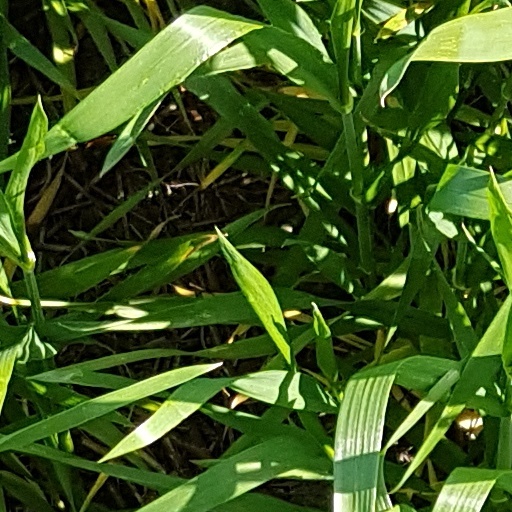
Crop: wheat